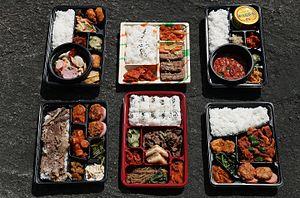
Dosirak en Corée du Sud ou kwakpap en Corée du Nord est l'équivalent de la gamelle en Corée. Il est généralement constitué de riz cuit et différents banchan. La gamelle elle-même est appelée dosirak ou dosirak-tong. Elle est généralement faite de plastique ou d'acier avec ou sans compartiment. Le dosirak est souvent fait à la maison, mais il est également vendu dans les gares ou les superéttes